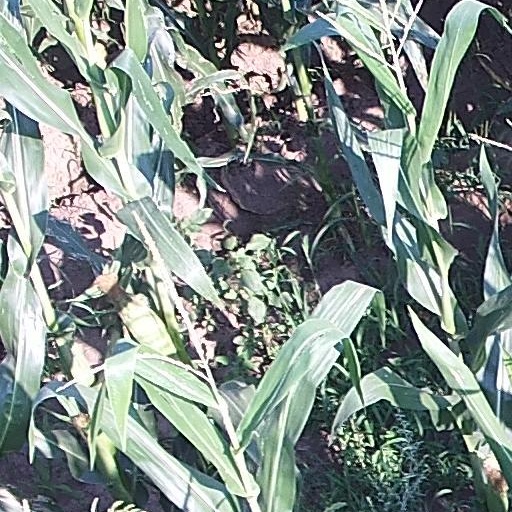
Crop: maize; corn